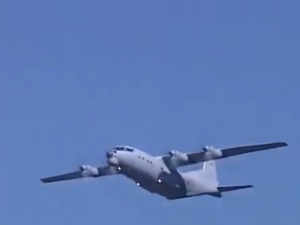
Vehicle type: Planes